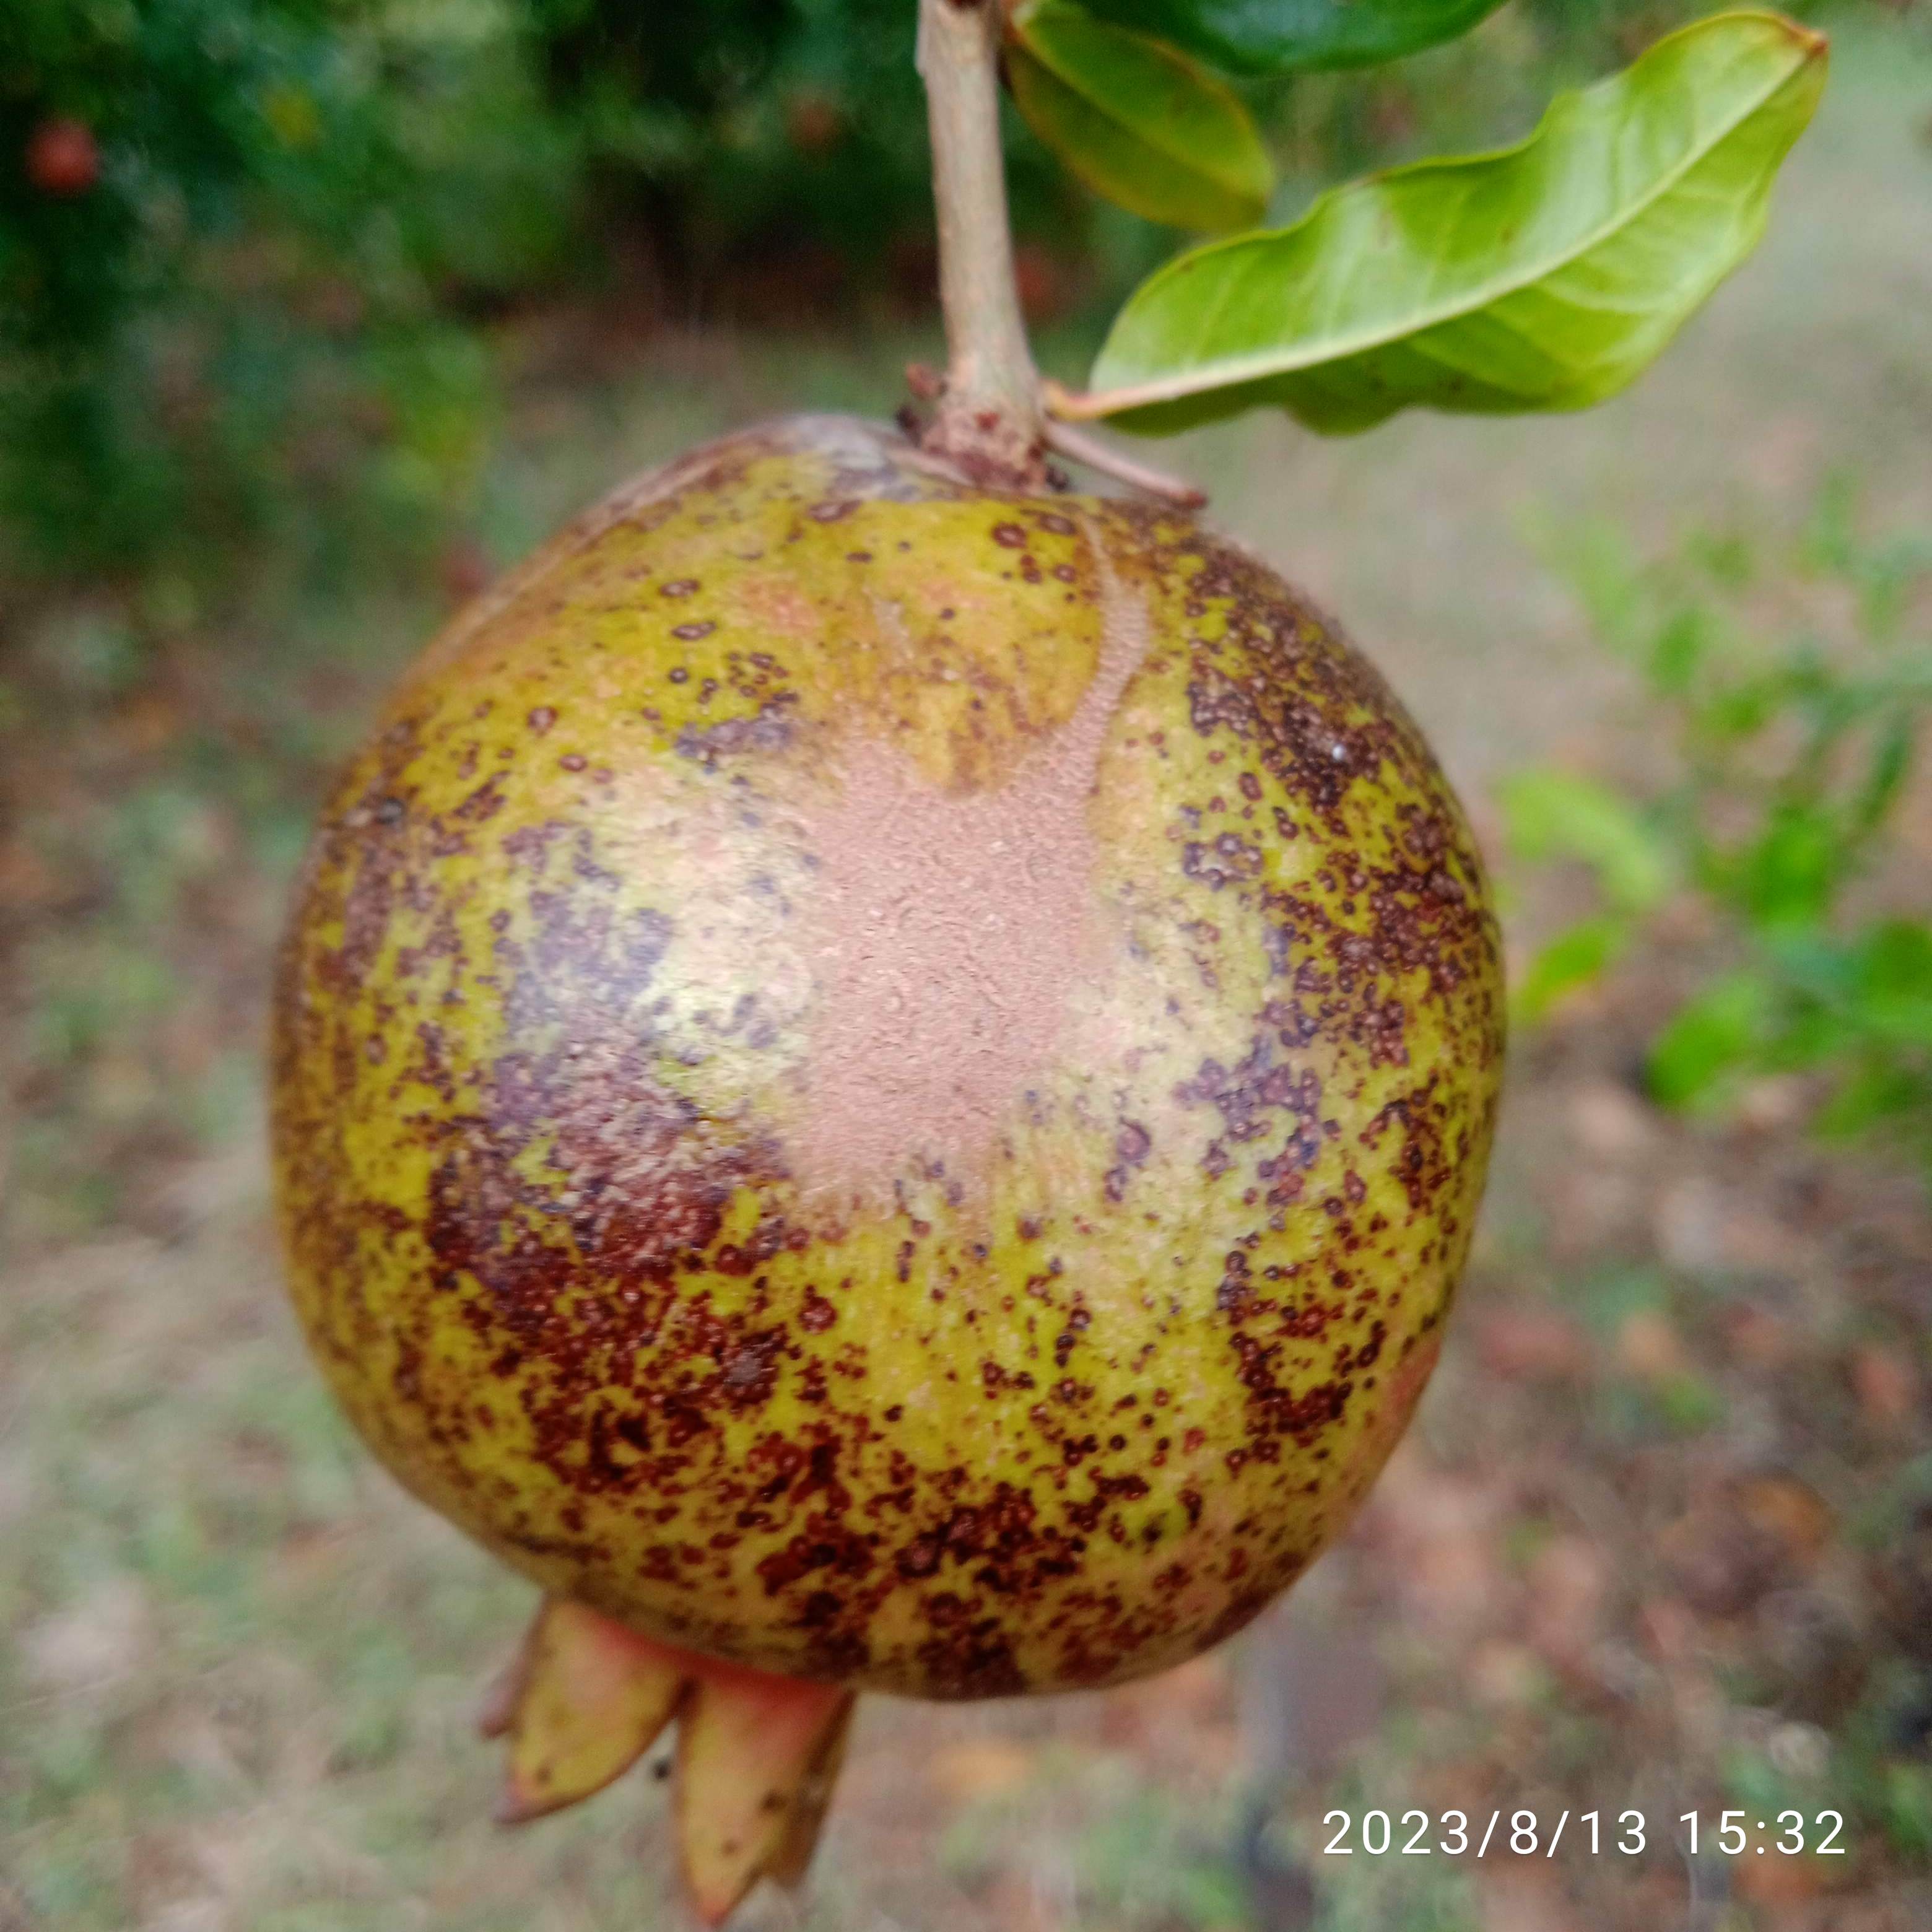
Label: Cercospora